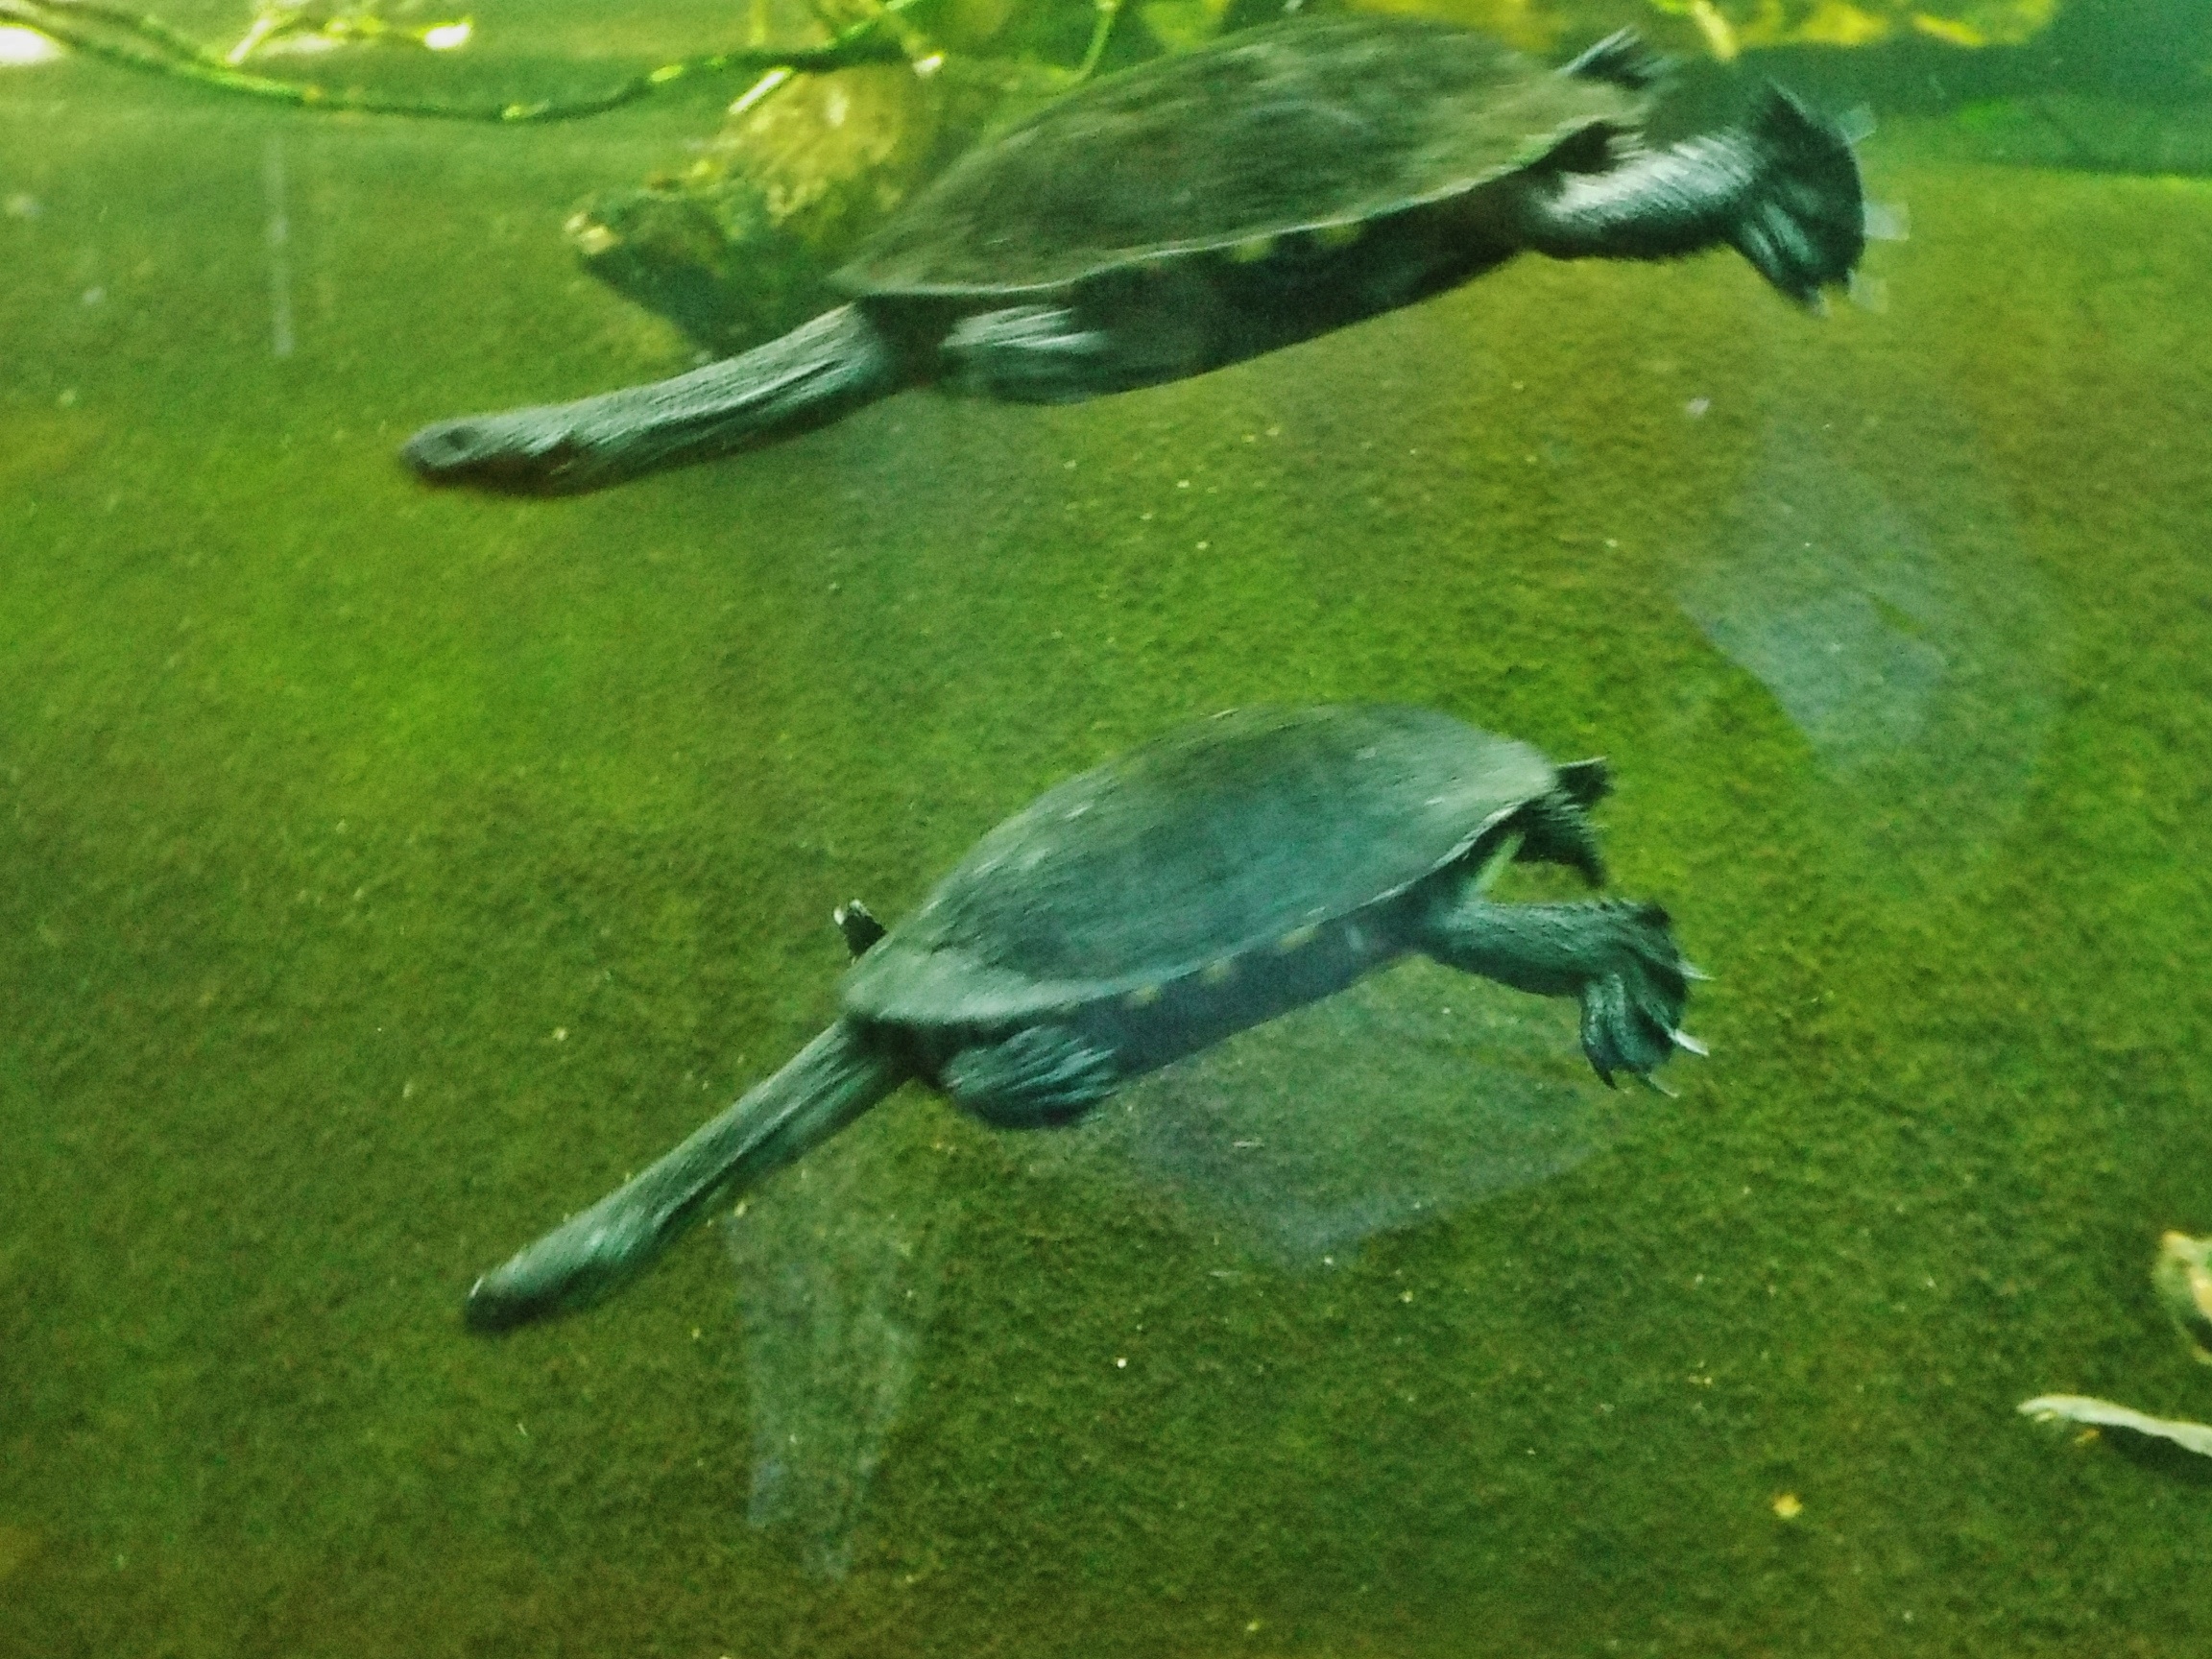
biology, turtle, sea turtle, reptile, fauna, vertebrate, marine biology